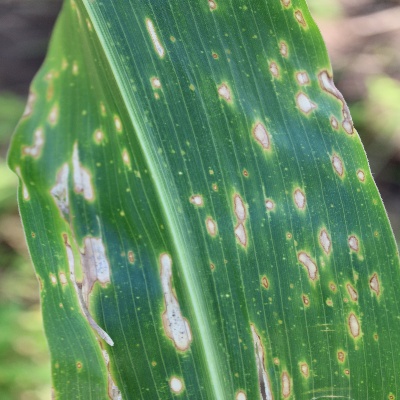
Crop: Maize
Condition: leaf spot